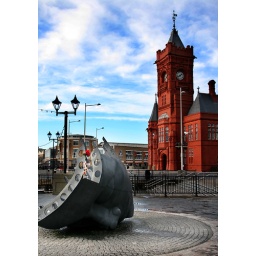
A steel sculpture of a face is in the foreground with the Cardiff Bay Pierhead building clock tower behind.